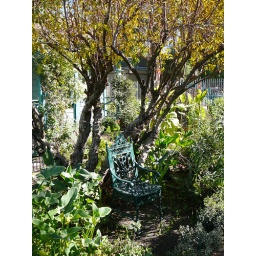
best seat in the house